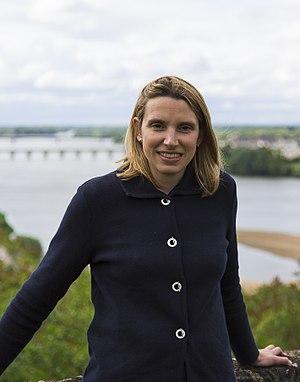
Laetitia Saint Paul devant le pont Cessart de Saumur - Mai 2017
Laetitia Rachèle Bruneau, épouse Saint-Paul, née le 21 janvier 1981 à Chartres, est un officier de carrière de l'Armée de terre française et une femme politique française.
Cet article dresse, par ordre alphabétique, la liste des 577 députés français de la XVᵉ législature de la Cinquième République, ouverte le 21 juin 2017.
L'Assemblée parlementaire franco-allemande est une institution binationale entre la France et l'Allemagne. L’Assemblée est chargée de veiller à la mise en œuvre des dispositions du traité d'Aix-la-Chapelle, d'élaborer des propositions notamment sur les enjeux transfrontaliers, et de promouvoir la mise en œuvre conjointe des directives de l’Union européenne.
Cet article est une liste de saint-cyriens notoires, qui disposent d'un article Wikipédia, classée par promotion, et par ordre alphabétique à l'intérieur de chacune d’elles.